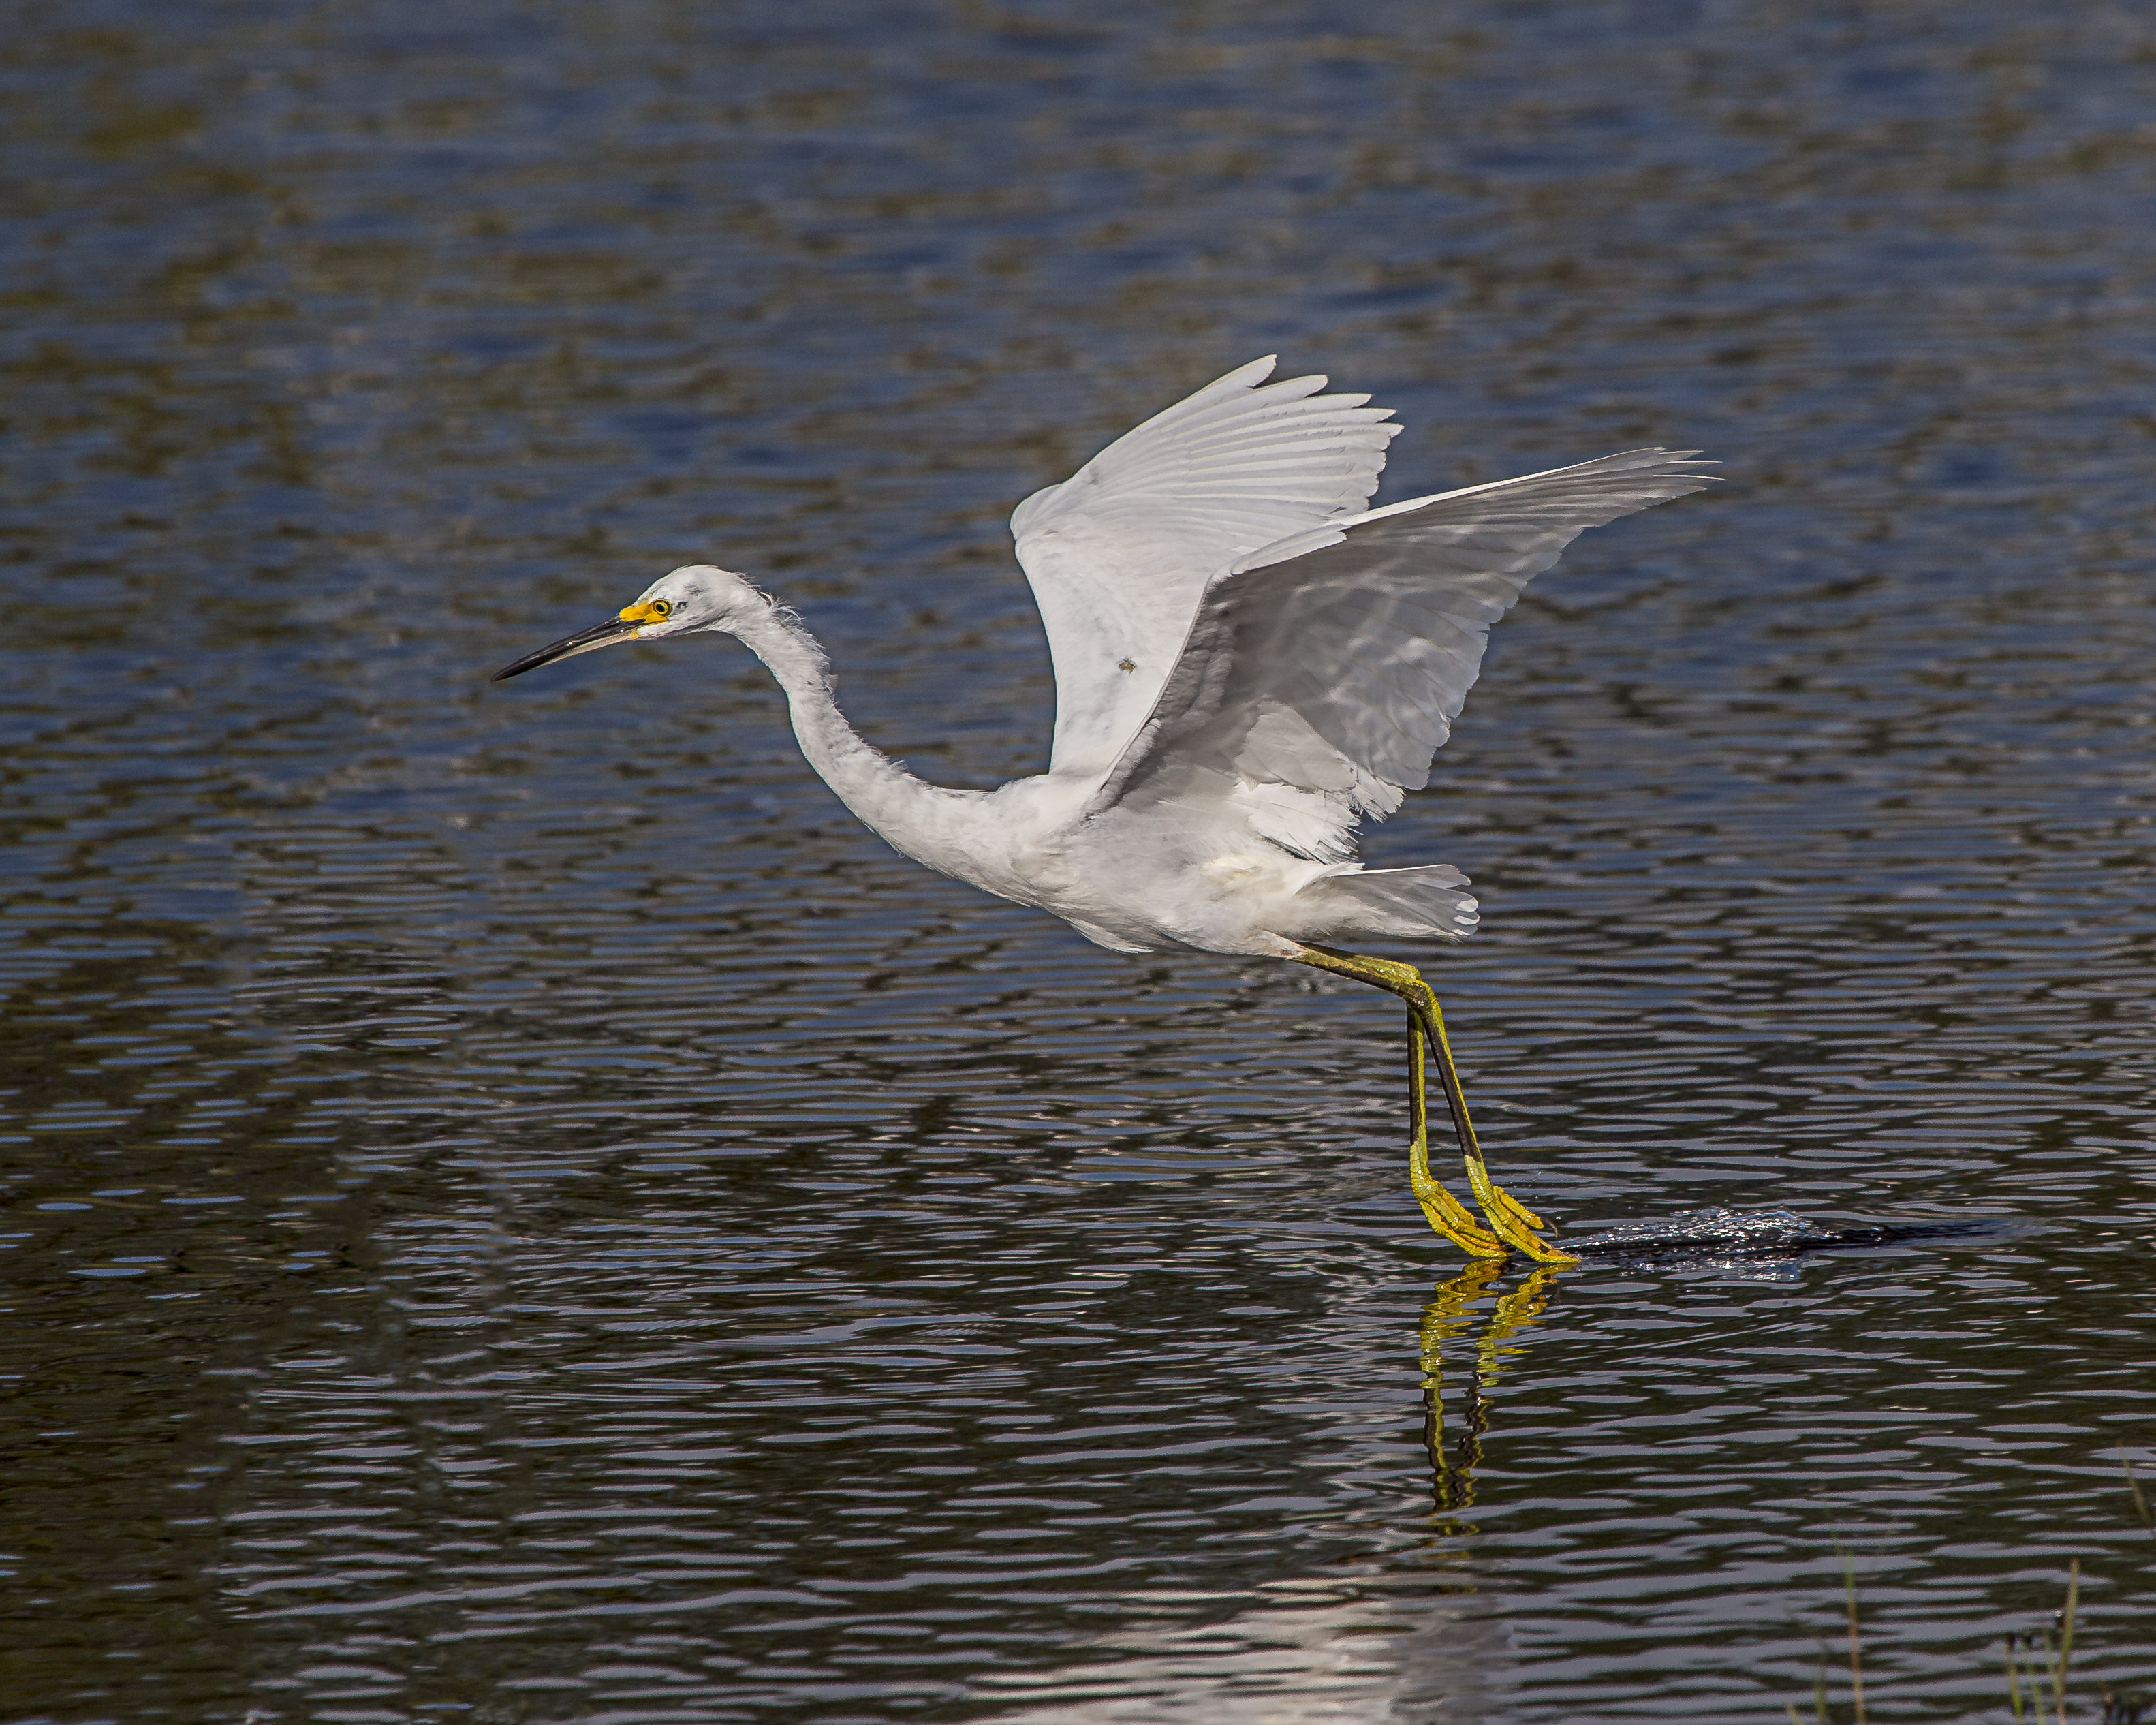
water, bird, wing, feet, wildlife, beak, fauna, vertebrate, egret, heron, shorebird, andymorffew, morffew, naturethroughthelens, eiap, snowyegret, dipfishing, dipping, great egret